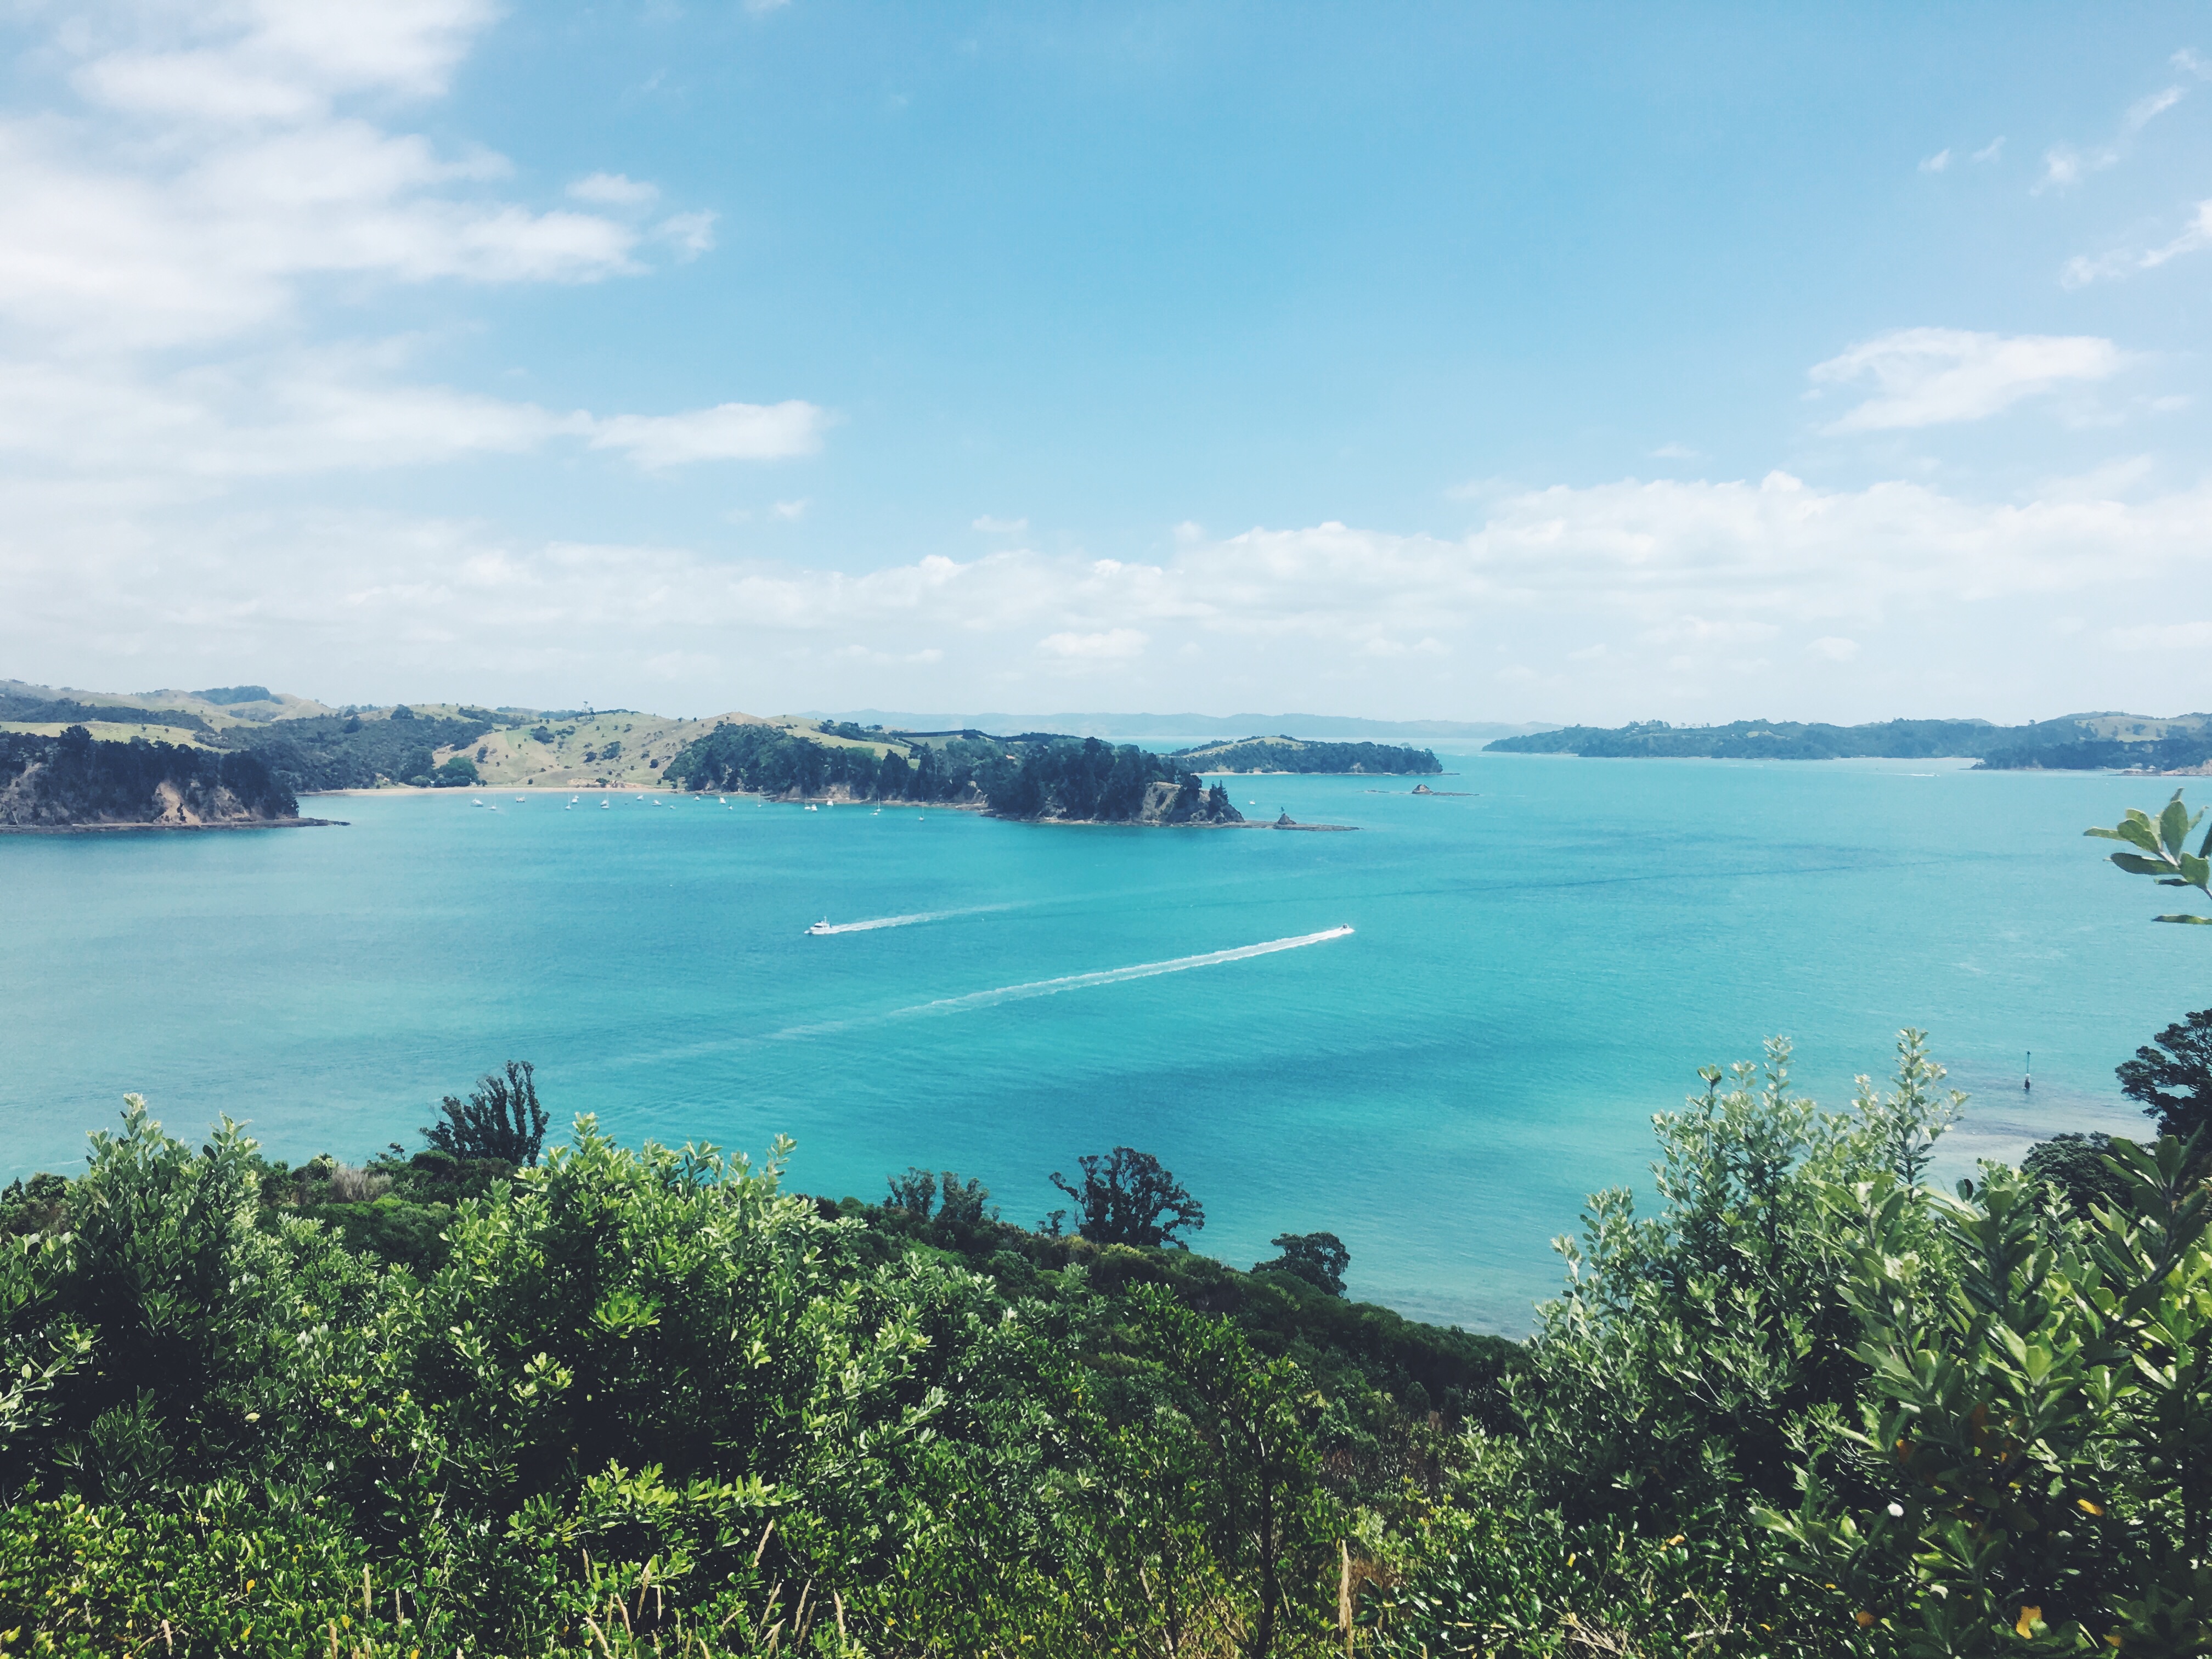
beach, sea, coast, ocean, shore, lake, vacation, cliff, cove, lagoon, bay, island, reservoir, terrain, body of water